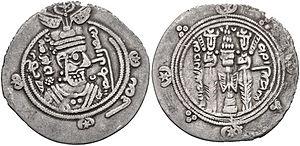
Cette liste présente les dirigeants de la Perse et de l'Iran.
Dadburzmihir, également nommé Dadhburzmihir ou Dāḏmehr, est ispahbadh du Tabaristan, membre de la dynastie dabwaïhide. Il succède à son père Farrukhan-i Bozorg en 728 et règne douze ans jusqu'à sa mort en 740/741. Âgé de seulement six ans à sa mort, son fils Khurshid lui succède, sous la régence de son frère Farrukhan-i Kuchak.